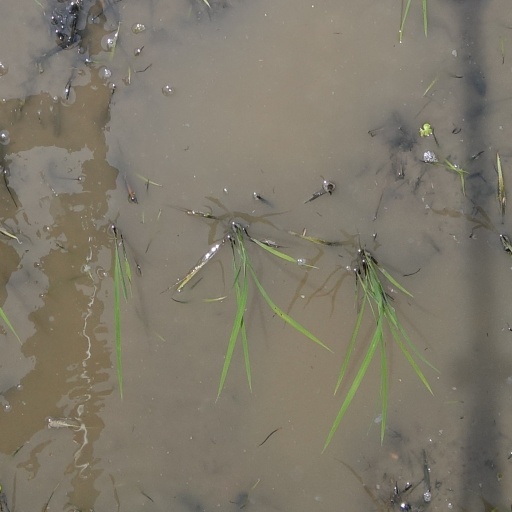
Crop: rice